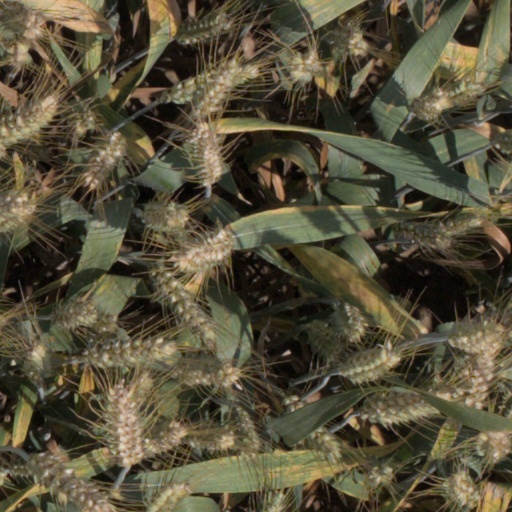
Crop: wheat